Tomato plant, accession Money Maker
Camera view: tilt-top (135 deg); turntable rotation: 120 degrees
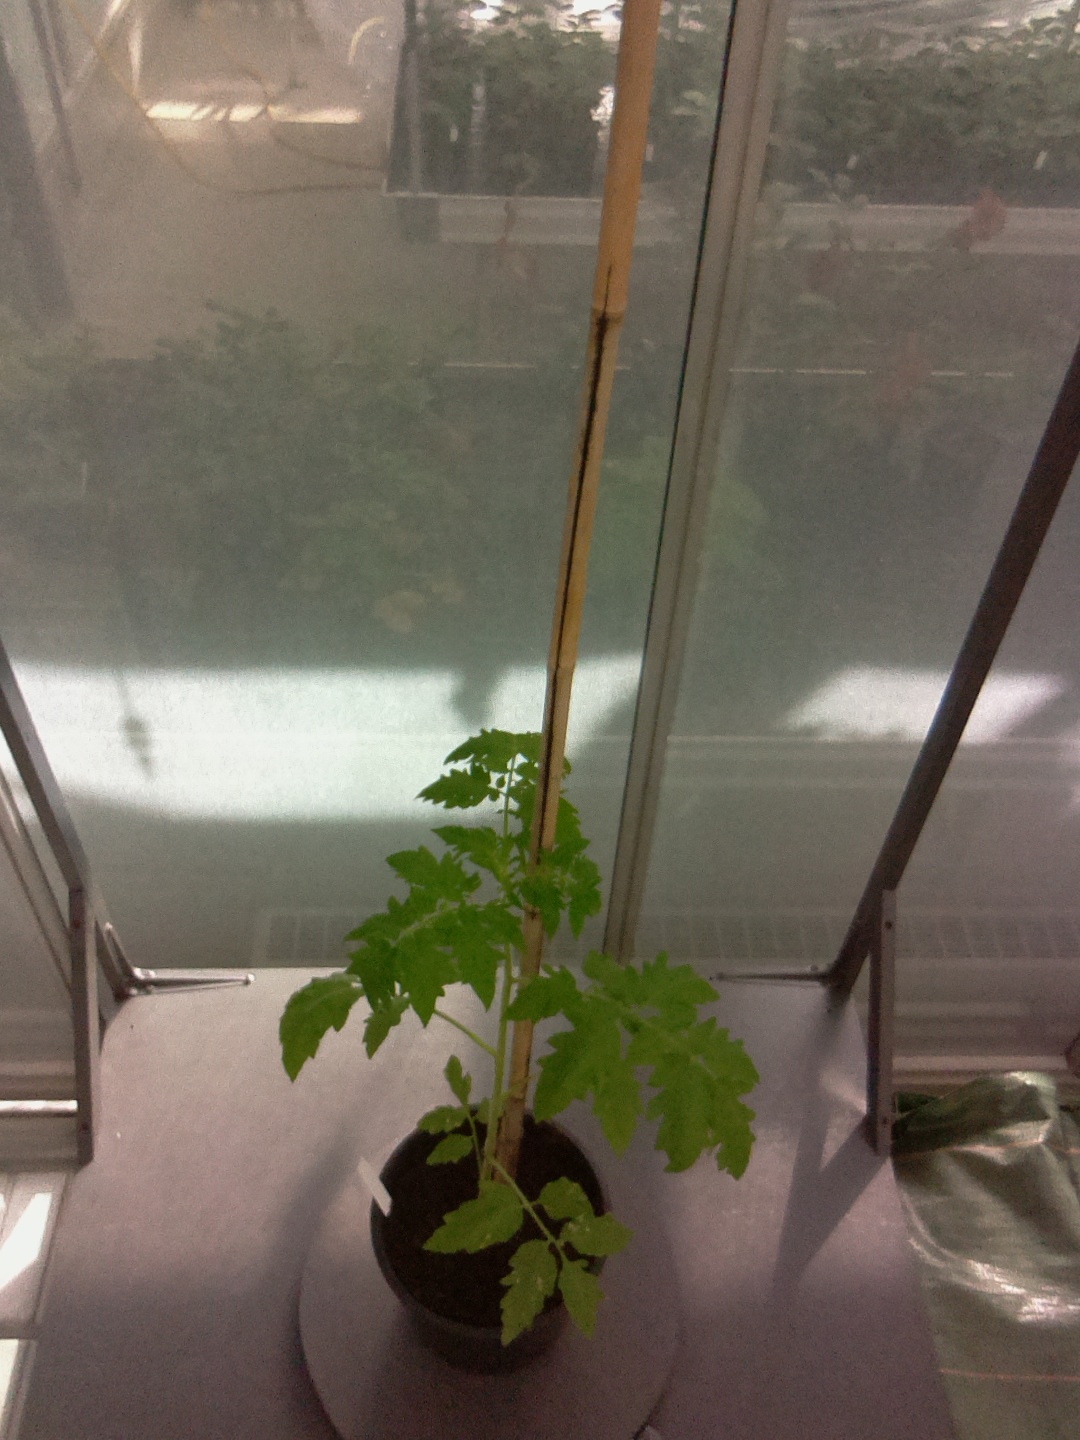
BBCH growth stage 14: 8 of true leaves visible